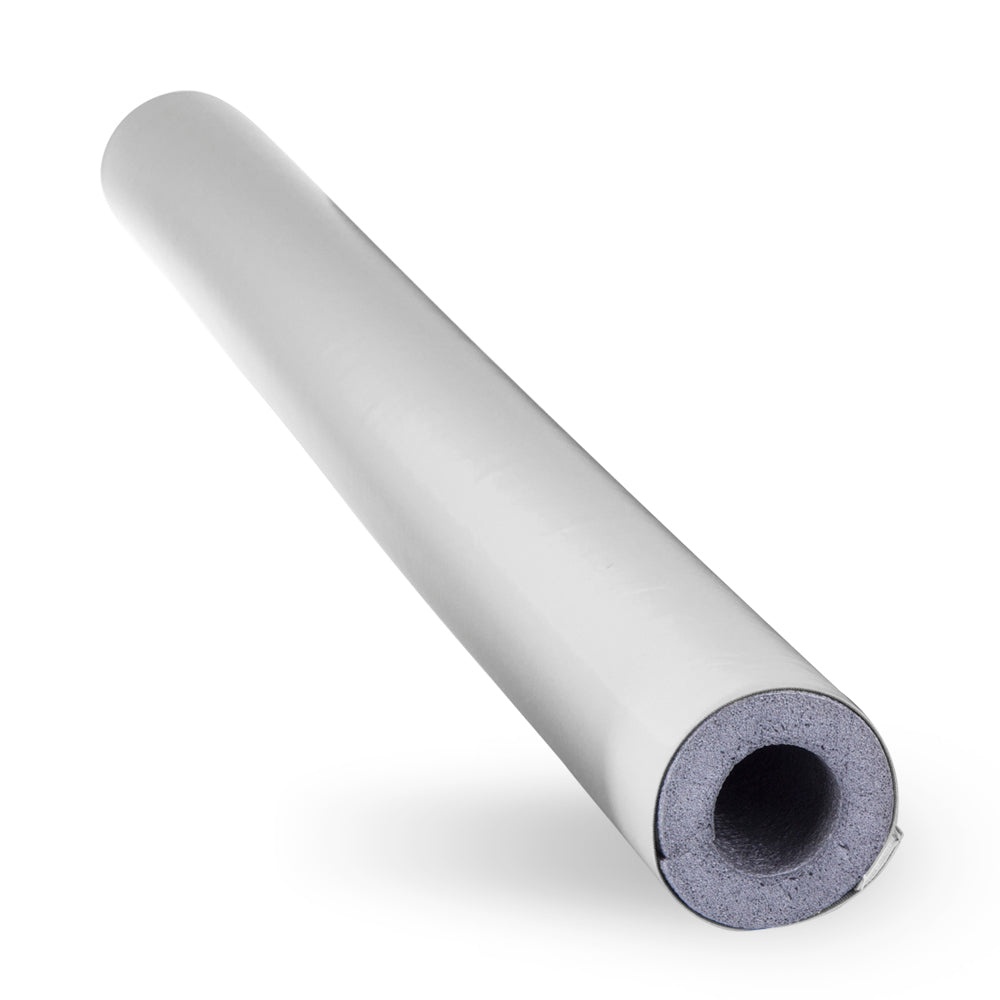
Housse de protection des tendeurs de ring de boxe blanc - FHP-WHT
Brand: Fighter
Housse de protection des tendeurs de ring de boxe - Fighter Turnbuckle Covers - blanc Couvre et protège parfaitement les tendeurs métalliques de tous les rings de boxe. Durables et élégantes, ces housses sont réglables grâce à un système auto-agrippant. Glissez simplement la protection en mousse autour du tendeur et fixez la housse en vinyle pour une protection sûre, élégante et efficace sur tous les rings d'entraînement et de compétition. Livrées avec protections en mousse et housses en vinyle réglables. Caractéristiques Fabriqué en République tchèque Installation facile Vinyle durable
Category: Sporting Goods > Athletics > Boxing & Martial Arts > Boxing Ring Parts